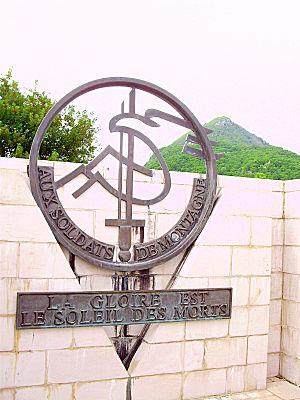
Murette nord du mémorial se laquelle se trouve l'insigne de l'union des troupes de montagne.
Le mémorial national des troupes de montagne est un monument établi à la mémoire des 150 000 soldats du corps des troupes de montagne tombés pour la France depuis sa création en 1888.